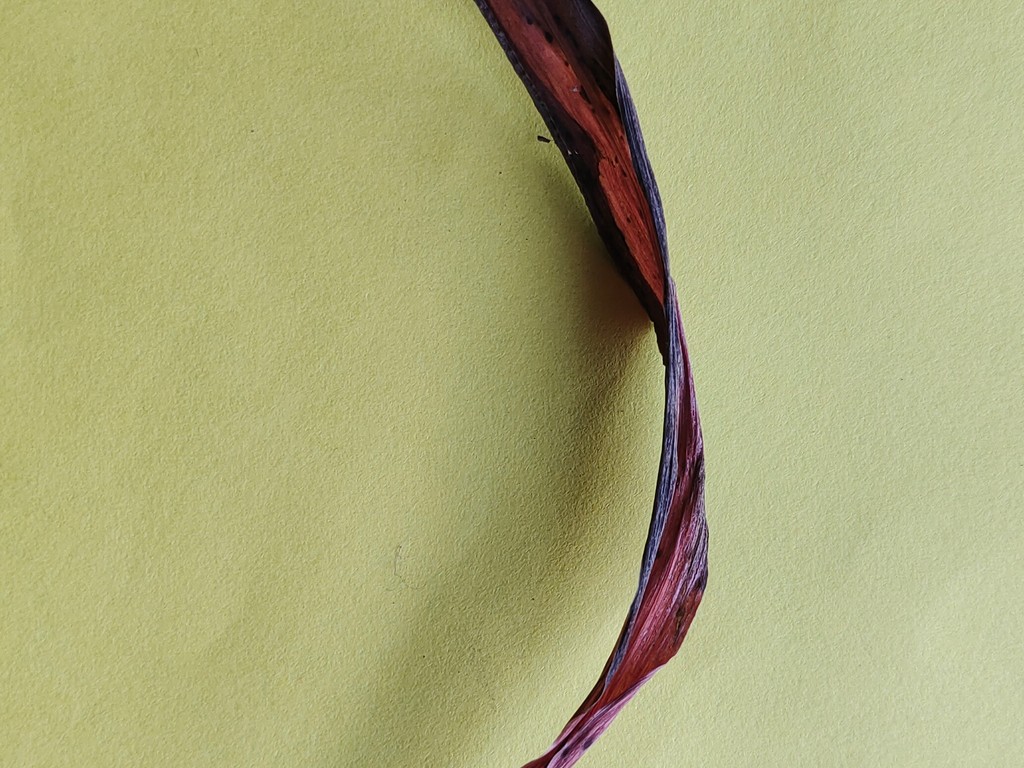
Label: Dried